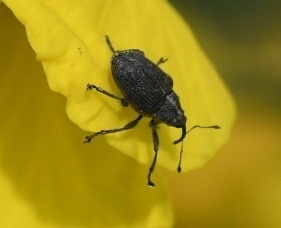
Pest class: Cabbage_seedpod_weevil